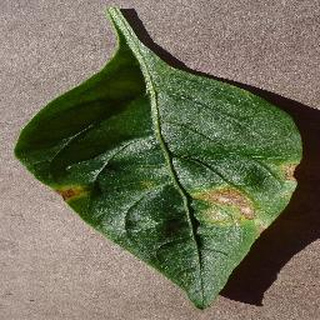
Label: bell_pepper_bacterial_spot